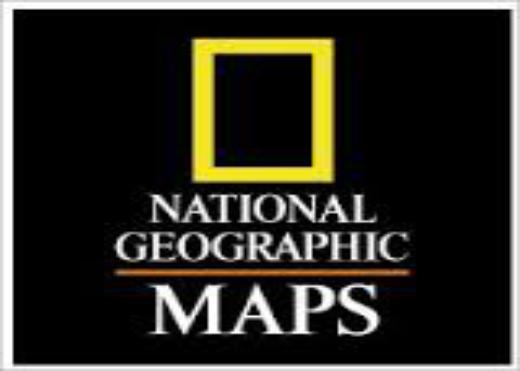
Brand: Geographics
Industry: Clothes